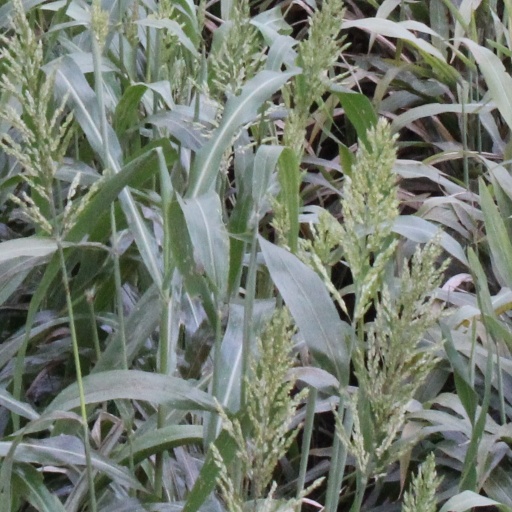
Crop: sorghum